Anzob

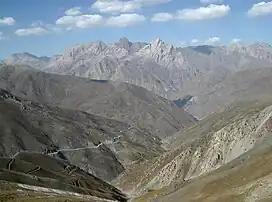
Near the Anzob Pass

The Anzob Pass to the south, about north of Dushanbe at roughly , is one of the most treacherous mountain passes of Central Asia. On October 23, 1997, an avalanche killed 46 people, burying 15 trucks and cars. The avalanche was so large that it took two weeks for the would-be rescuers to reach the victims. Due to the importance of the route connecting the north to south and its level of danger, the Anzob Tunnel was built. Although construction was delayed due to electricity faults and other problems, the tunnel was completed in 2006.